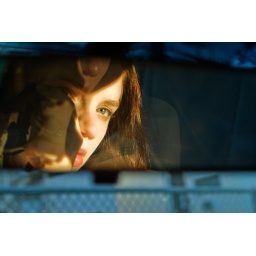
A few self-portraits done in my rear-view mirror. I like how the double glass doubles the face in the image.